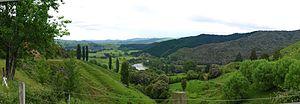
Le fleuve Wairoa est un cours d’eau de la région de Hawke's Bay dans l’Île du Nord de la Nouvelle-Zélande.